Dominican Order

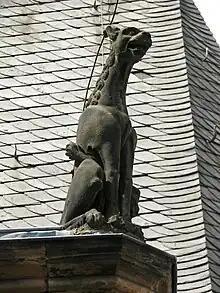
A figure depicting the term ('hounds of the lord') since the Inquisition in the 13th century, on a corner of a former Dominican monastery (before the Reformation), Old University, Marburg, Germany

At the same time, the order found itself face to face with the Renaissance. It struggled against pagan tendencies in Renaissance humanism, in Italy through Dominici and Savonarola, in Germany through the theologians of Cologne but it also furnished humanism with such advanced writers as Francesco Colonna (probably the writer of the ) and Matteo Bandello. Many Dominicans took part in the artistic activity of the age, the most prominent being Fra Angelico and Fra Bartolomeo.